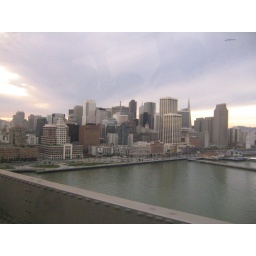
Not bad from a shuttle bus window in the Bay Bridge.